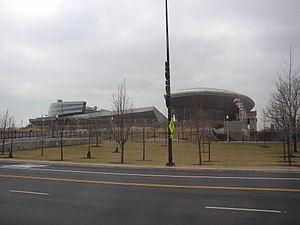
Le stade de Football américain à Chicago. ""Chicago bears"""
Le Soldier Field ou New Soldier Field est un stade de football américain situé au 1410 South Museum Campus Drive, le long de Lake Shore Drive au bord du lac Michigan, dans le secteur de Near South Side à Chicago. Il a été rouvert le 29 septembre 2003 après une reconstruction complète.